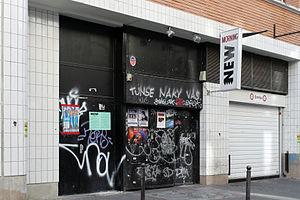
Le New Morning est un club de jazz installé au 7-9 rue des Petites-Écuries dans le 10ᵉ arrondissement de Paris, dans les locaux de l'ancienne imprimerie du journal Le Parisien. Fondé en 1981 par Eglal Farhi, le club est dirigé depuis 2010 par sa fille Catherine Farhi.